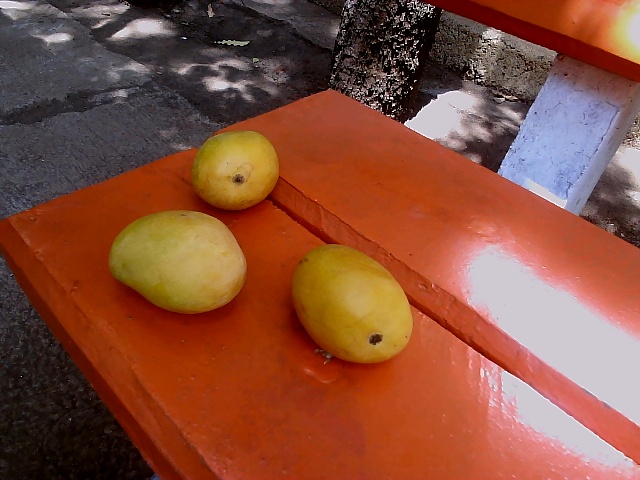
Label: Ripe_Mango